Nutcracker doll

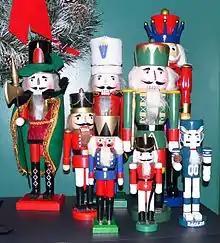
Display of nutcracker dolls

Nutcracker dolls, also known as Christmas nutcrackers, are decorative nutcracker figurines most commonly made to resemble a toy soldier. In German tradition, the dolls are symbols of good luck, frightening away malevolent spirits. While nearly all nutcrackers from before the first half of the 20th century are functional, a significant proportion of modern nutcrackers are primarily decorative, and not able to crack nuts.